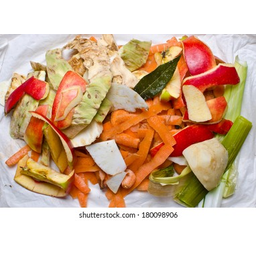
Label: trash